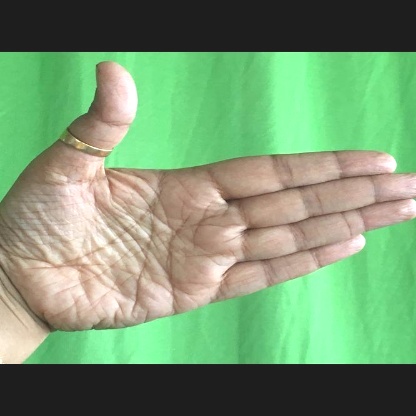
Mudra: Ardhachandran